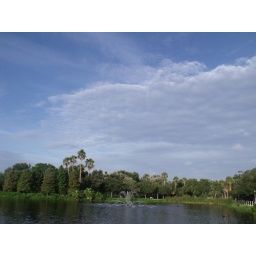
a break in the overcast sky reveals the blue sky above